Social impact of profound hearing loss

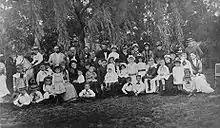
Alexander Graham Bell with teachers and students of the Scott Circle School for deaf children, Washington, D.C., 1883

People with extreme hearing loss may communicate through sign languages. Sign languages convey meaning through manual communication and body language instead of acoustically conveyed sound patterns. This involves the simultaneous combination of hand shapes, orientation and movement of the hands, arms or body, and facial expressions to express a speaker's thoughts. "Sign languages are based on the idea that vision is the most useful tool a deaf person has to communicate and receive information".